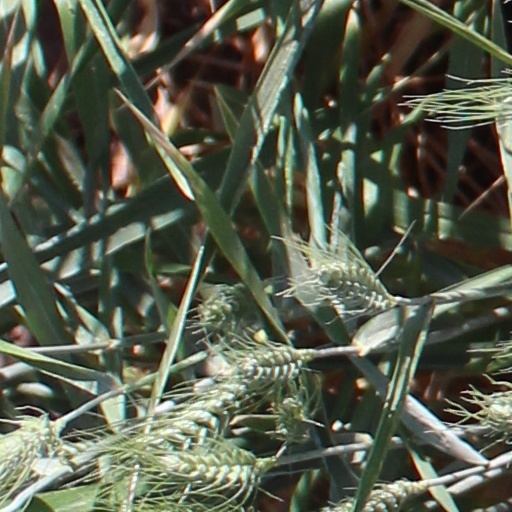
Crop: wheat